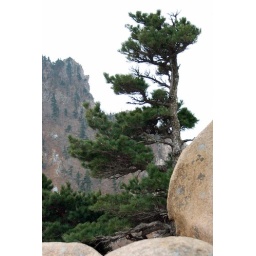
cool pine tree near the summit